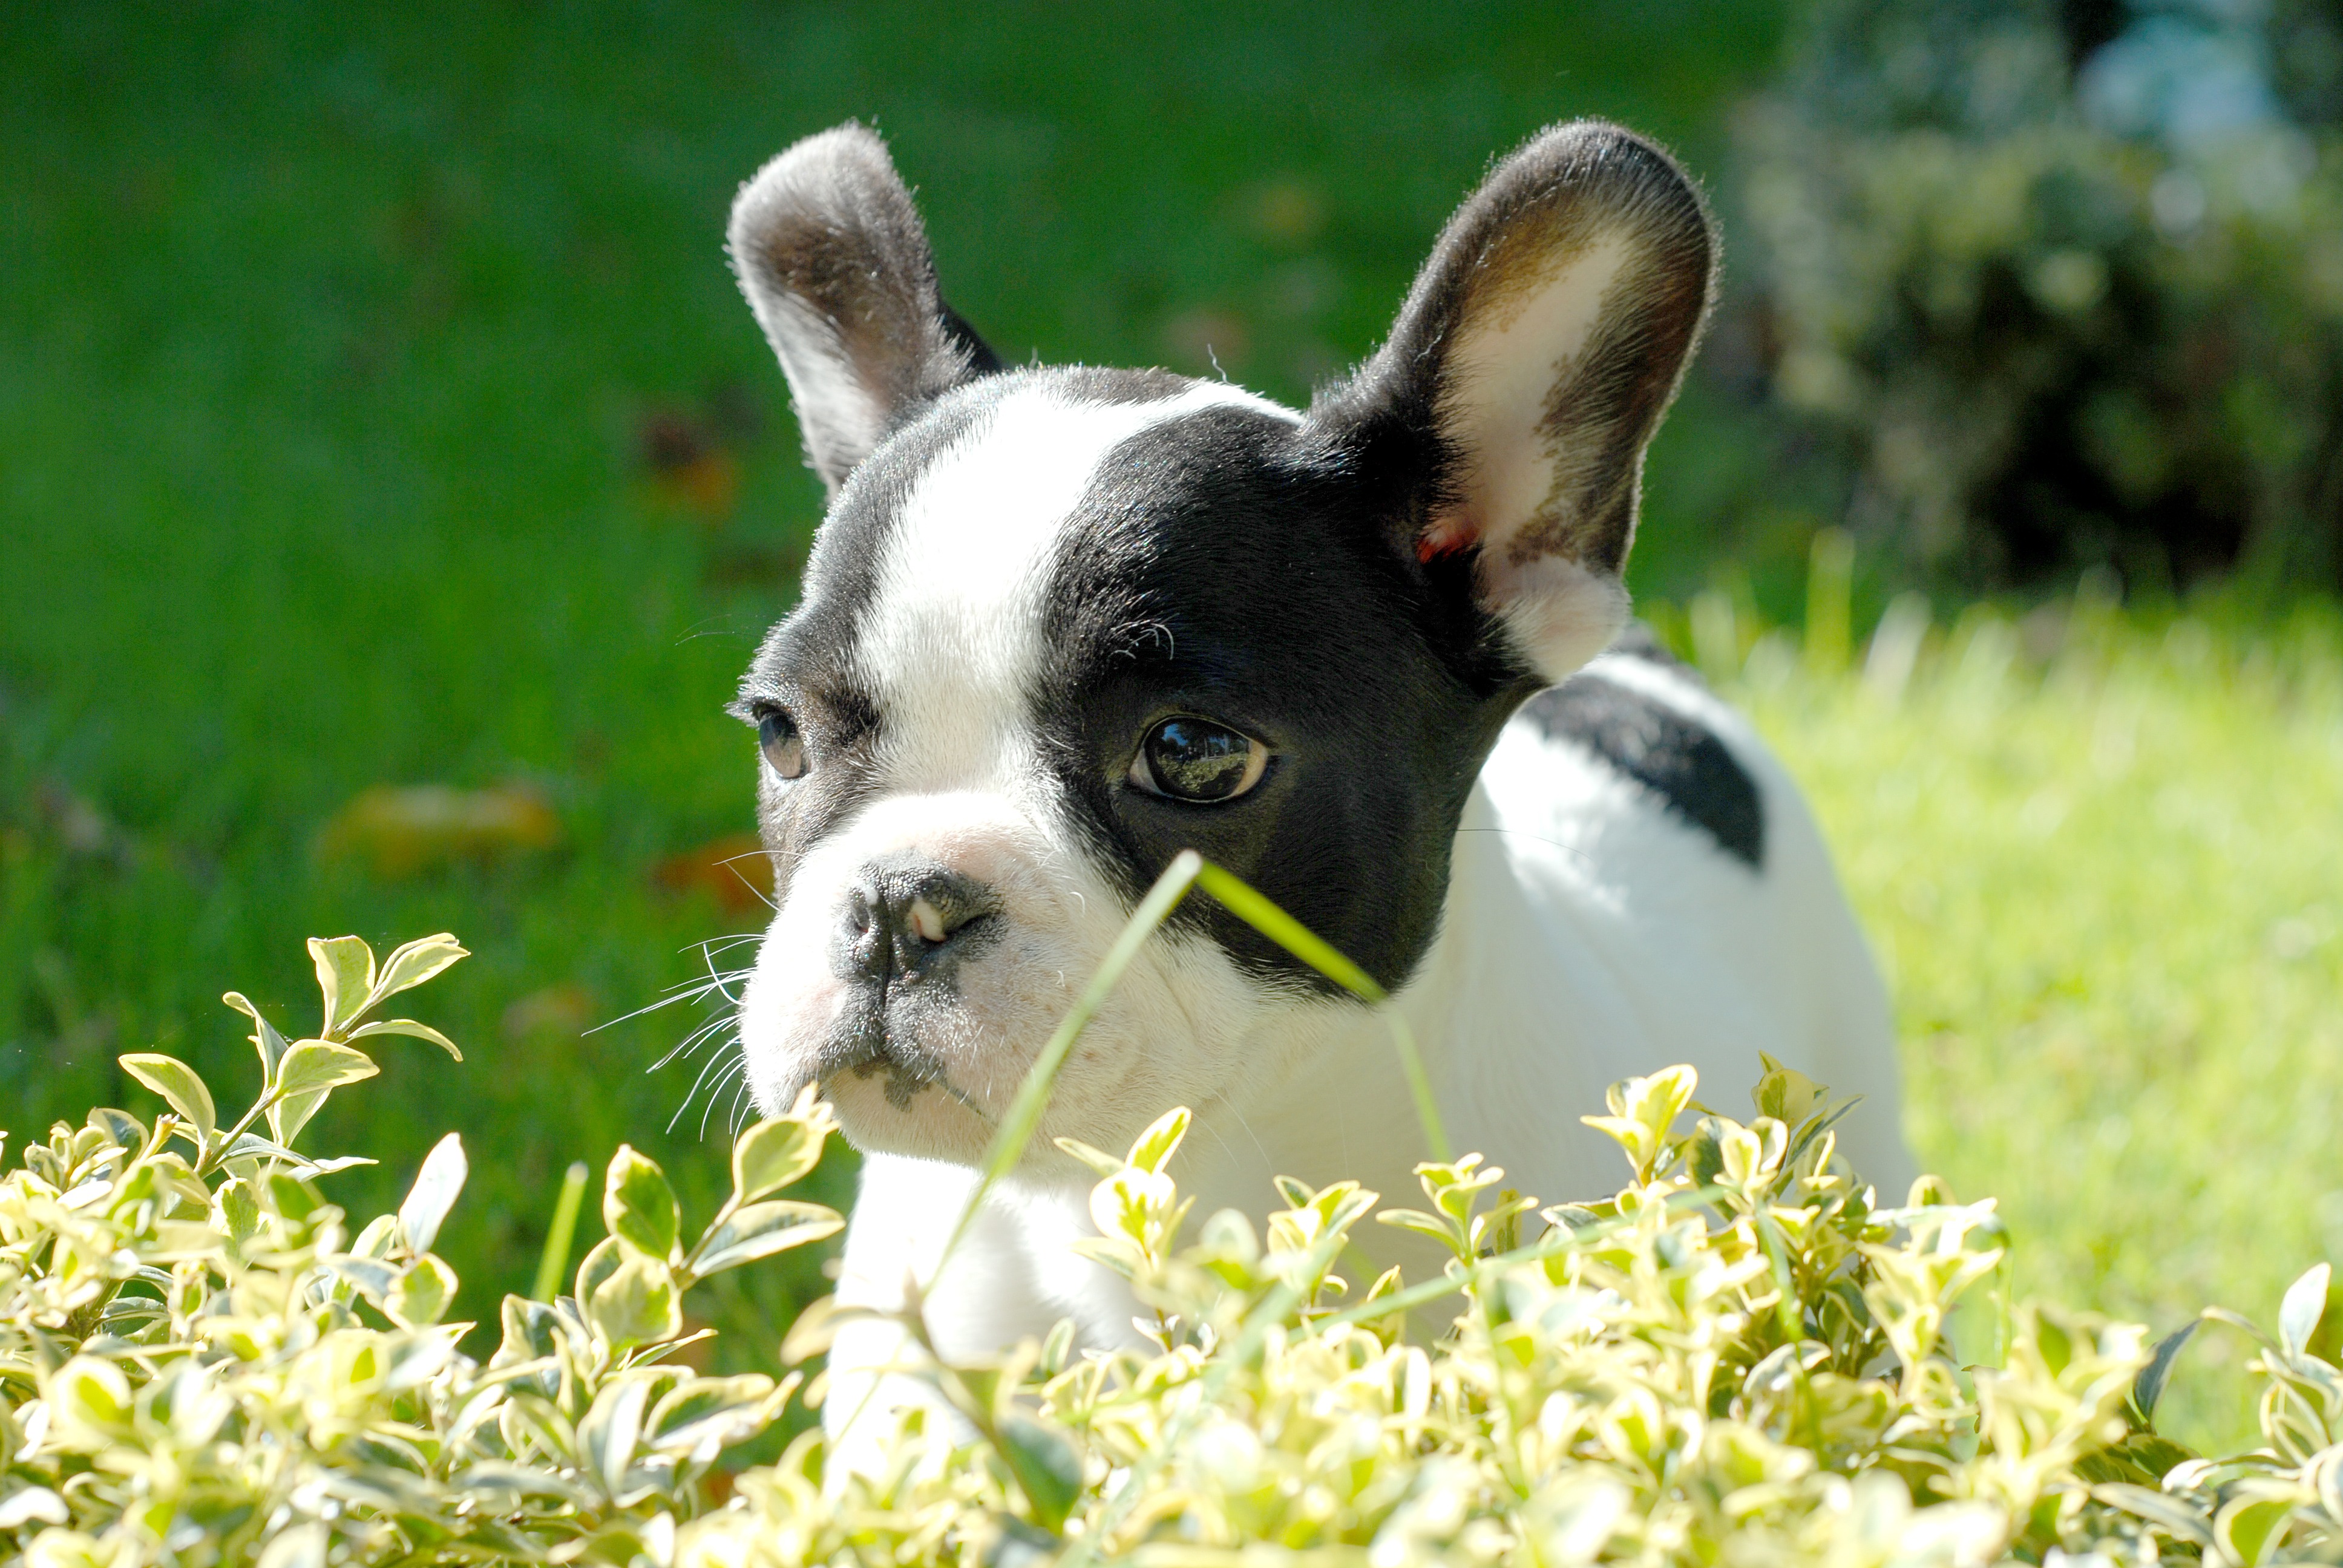
grass, puppy, dog, cute, canine, looking, pet, young, small, mammal, bulldog, fun, vertebrate, domestic, adorable, french bulldog, dog breed, doggy, pedigree, obedient, pedigreed, boston terrier, dog like mammal, carnivoran, toy bulldog, frenchie